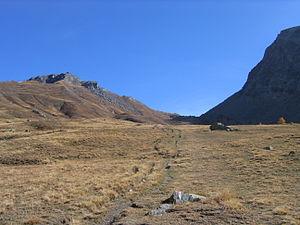
col d'Urine - Queyras - vue du côté français
Le col d'Urine est un col des Alpes du Sud, à la frontière entre la France et l'Italie.